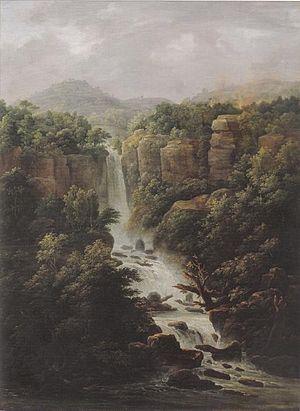
Fiodor Matveïev est un peintre russe, paysagiste, un maître du paysage classique, né en 1758 en Russie et mort en 1826 en Italie.